Helianti Hilman

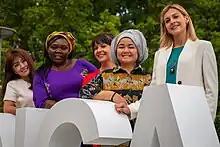
L to R: Xiaofei Yao, Patricia Zoundi Yao, Claudia de Heredia, Helianti Hilman and Nina Angelovska at the UN General Assembly

In September 2019 the United Nations Conference on Trade and Development announced seven "eTrade for Women Advocates" from the developing world. The awards were announced on the periphery of the United Nations General Assembly in New York. The other six were Nazanin Daneshvar, Clarisse Iribagiza, Patricia Zoundi Yao, Nina Angelovska, Claudia de Heredia and Xiaofei Yao. She was one of the five winners who were present.